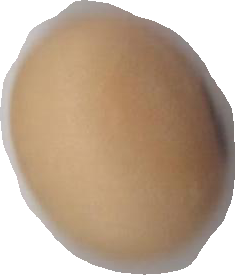
Variety: Anjasmoro